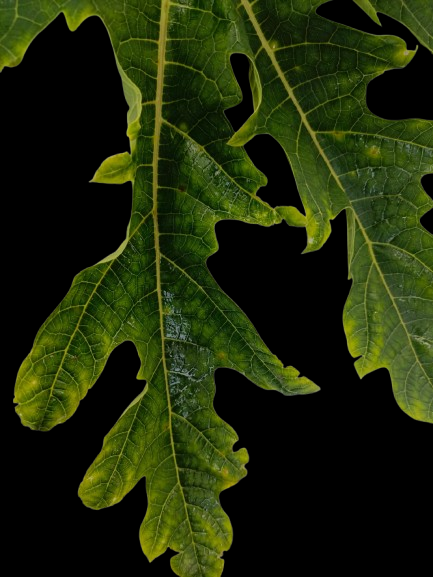
Crop: Papaya
Label: Curled_Yellow_Spot